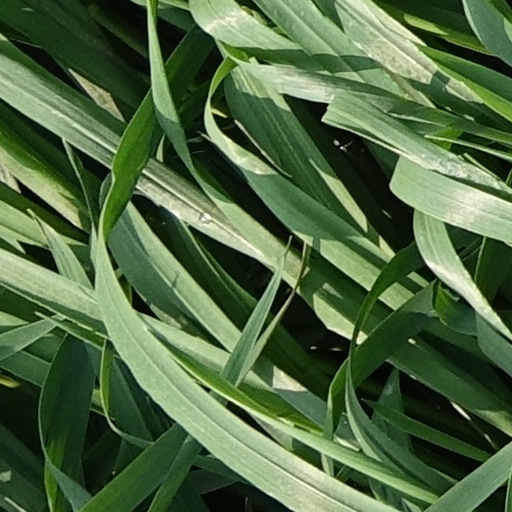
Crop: wheat